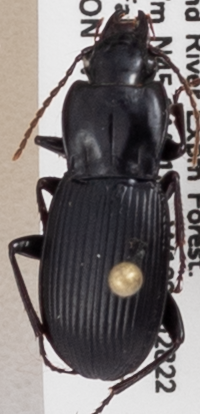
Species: Pterostichus herculaneus
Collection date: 2019-06-18
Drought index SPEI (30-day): -0.932
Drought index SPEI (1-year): -2.09
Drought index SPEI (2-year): -2.09